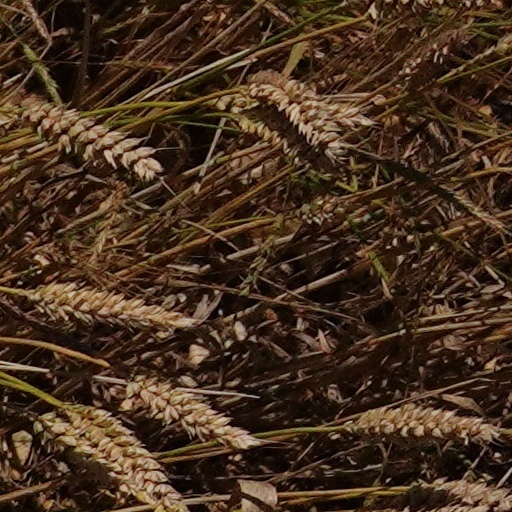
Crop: wheat